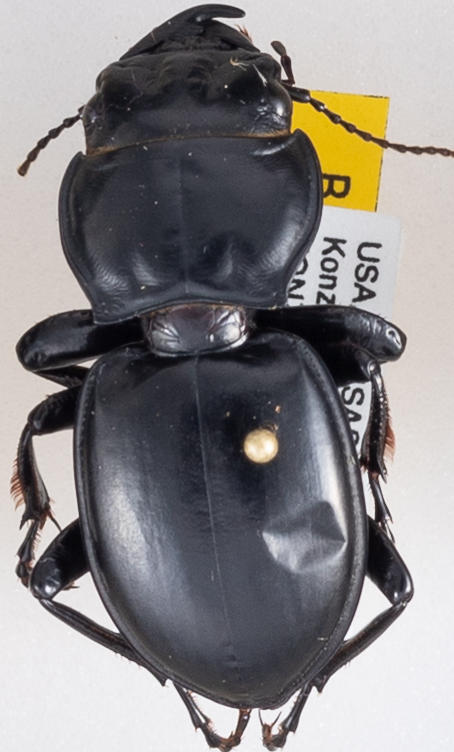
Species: Pasimachus californicus
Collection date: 2015-07-20
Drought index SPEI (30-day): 1.16
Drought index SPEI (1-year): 0.558
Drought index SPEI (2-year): -0.114